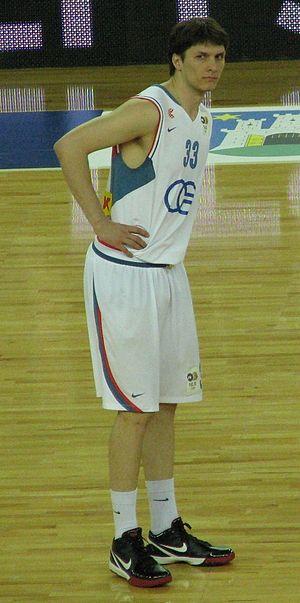
Marko Tomas, né le 3 janvier 1985 à Koprivnica en Croatie, est un joueur croate de basket-ball. Il évolue aux postes d'arrière et d'ailier.